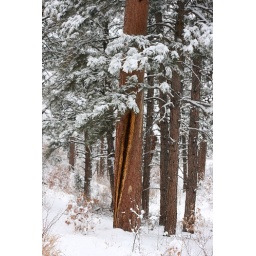
A walk through the canyon near our house the morning after the snow stopped.